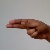
The image shows a hand gesture representing the letter 'H' in Indian Sign Language.